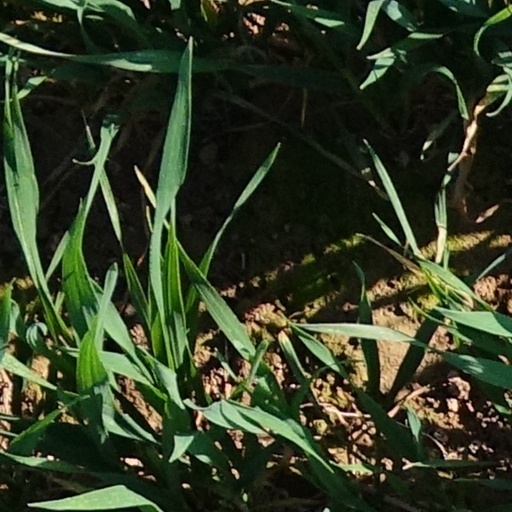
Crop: wheat